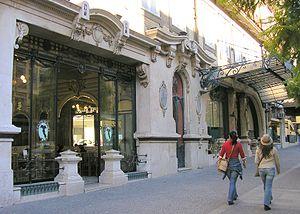
A Brasileira est l'un des cafés les plus emblématiques de la ville de Porto, au Portugal, situé dans la rua Sá da Bandeira dans le centre de la ville.